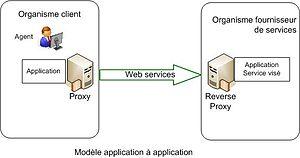
Schéma du modèle application à application
Interopérabilité entre Organismes de la Protection Sociale est un standard informatique d'interopérabilité qui permet l'établissement d'un espace de confiance entre des organismes de la sphère sociale française, au travers des 3 modèles d'échanges suivants :